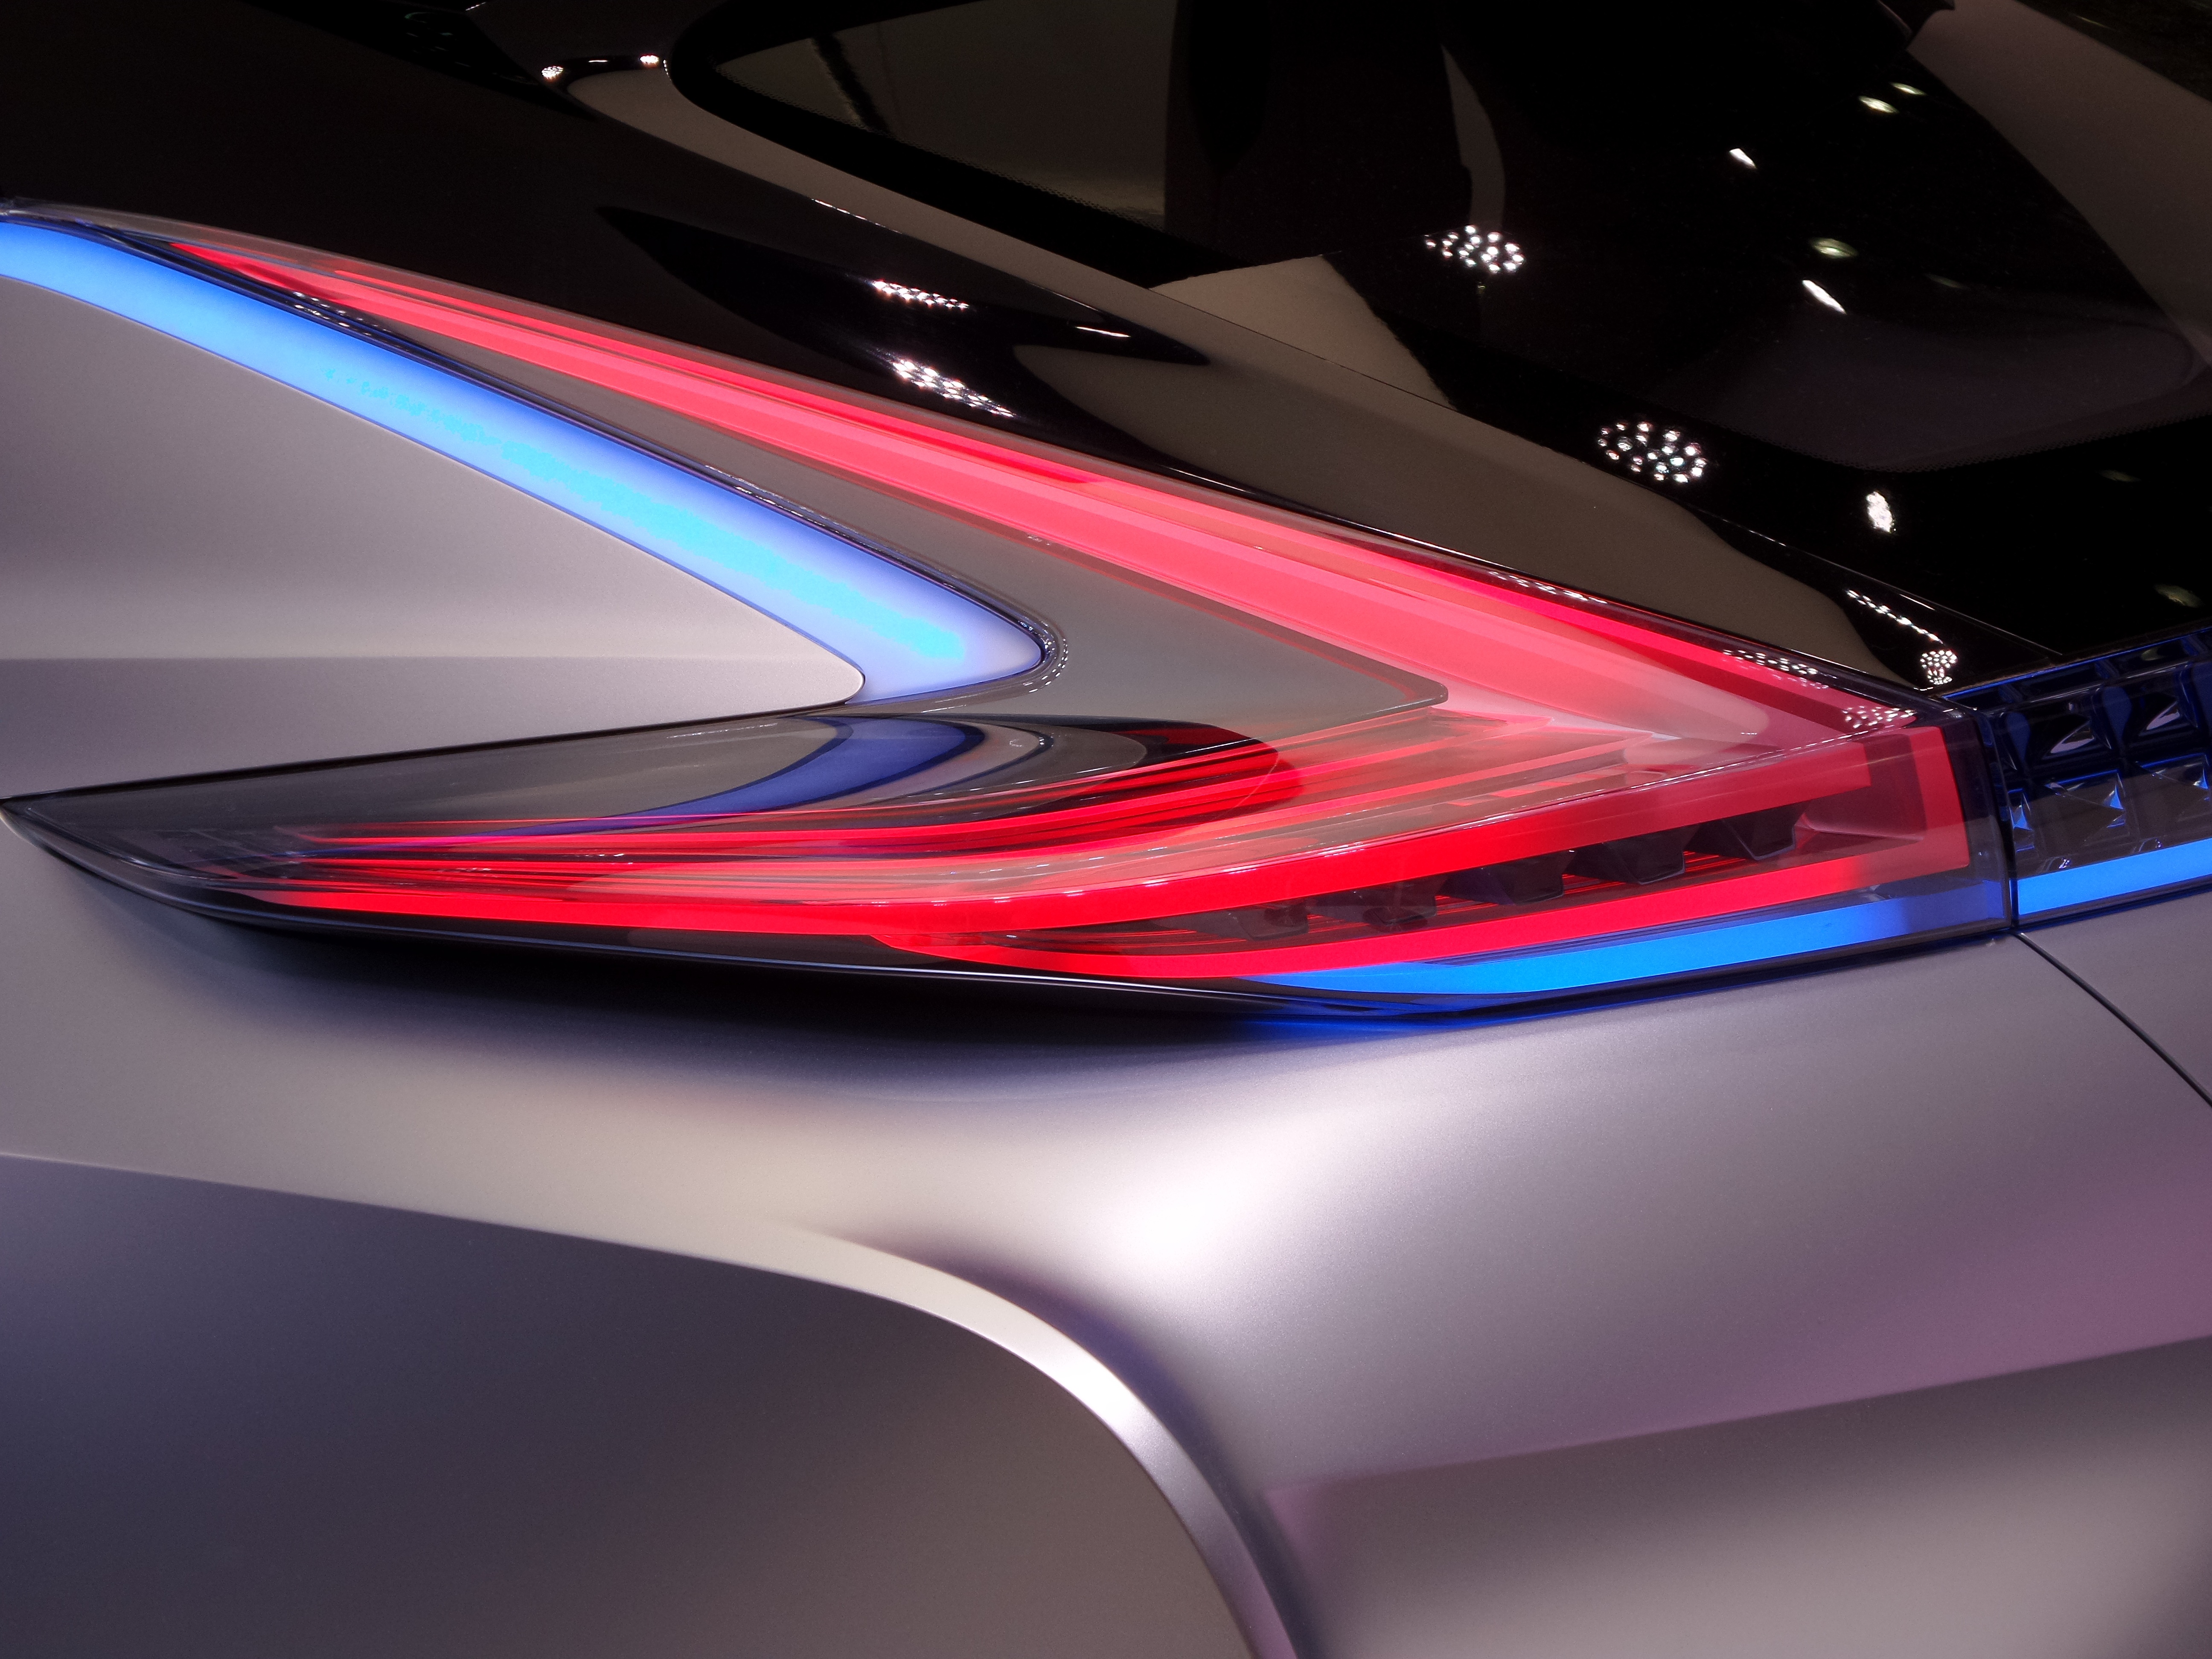
car, wheel, automobile, vehicle, design, exhibition, rear, nissan, prototype, showroom, auto show, concept car, land vehicle, automobile make, automotive exterior, automotive design, executive car